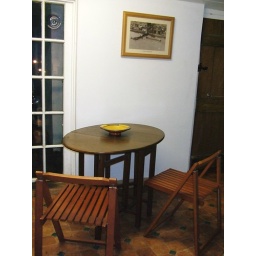
Dining table in kitchen